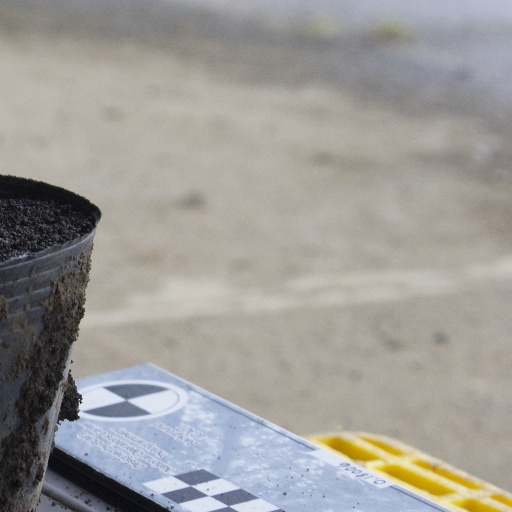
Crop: soybean